Iloilo

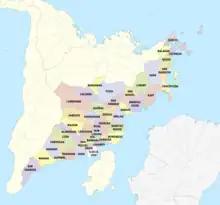
Map of Iloilo

During the American colonial period, Iloilo became a home to many firsts: including the first department stores and cinema theaters in the Commonwealth of the Philippines.